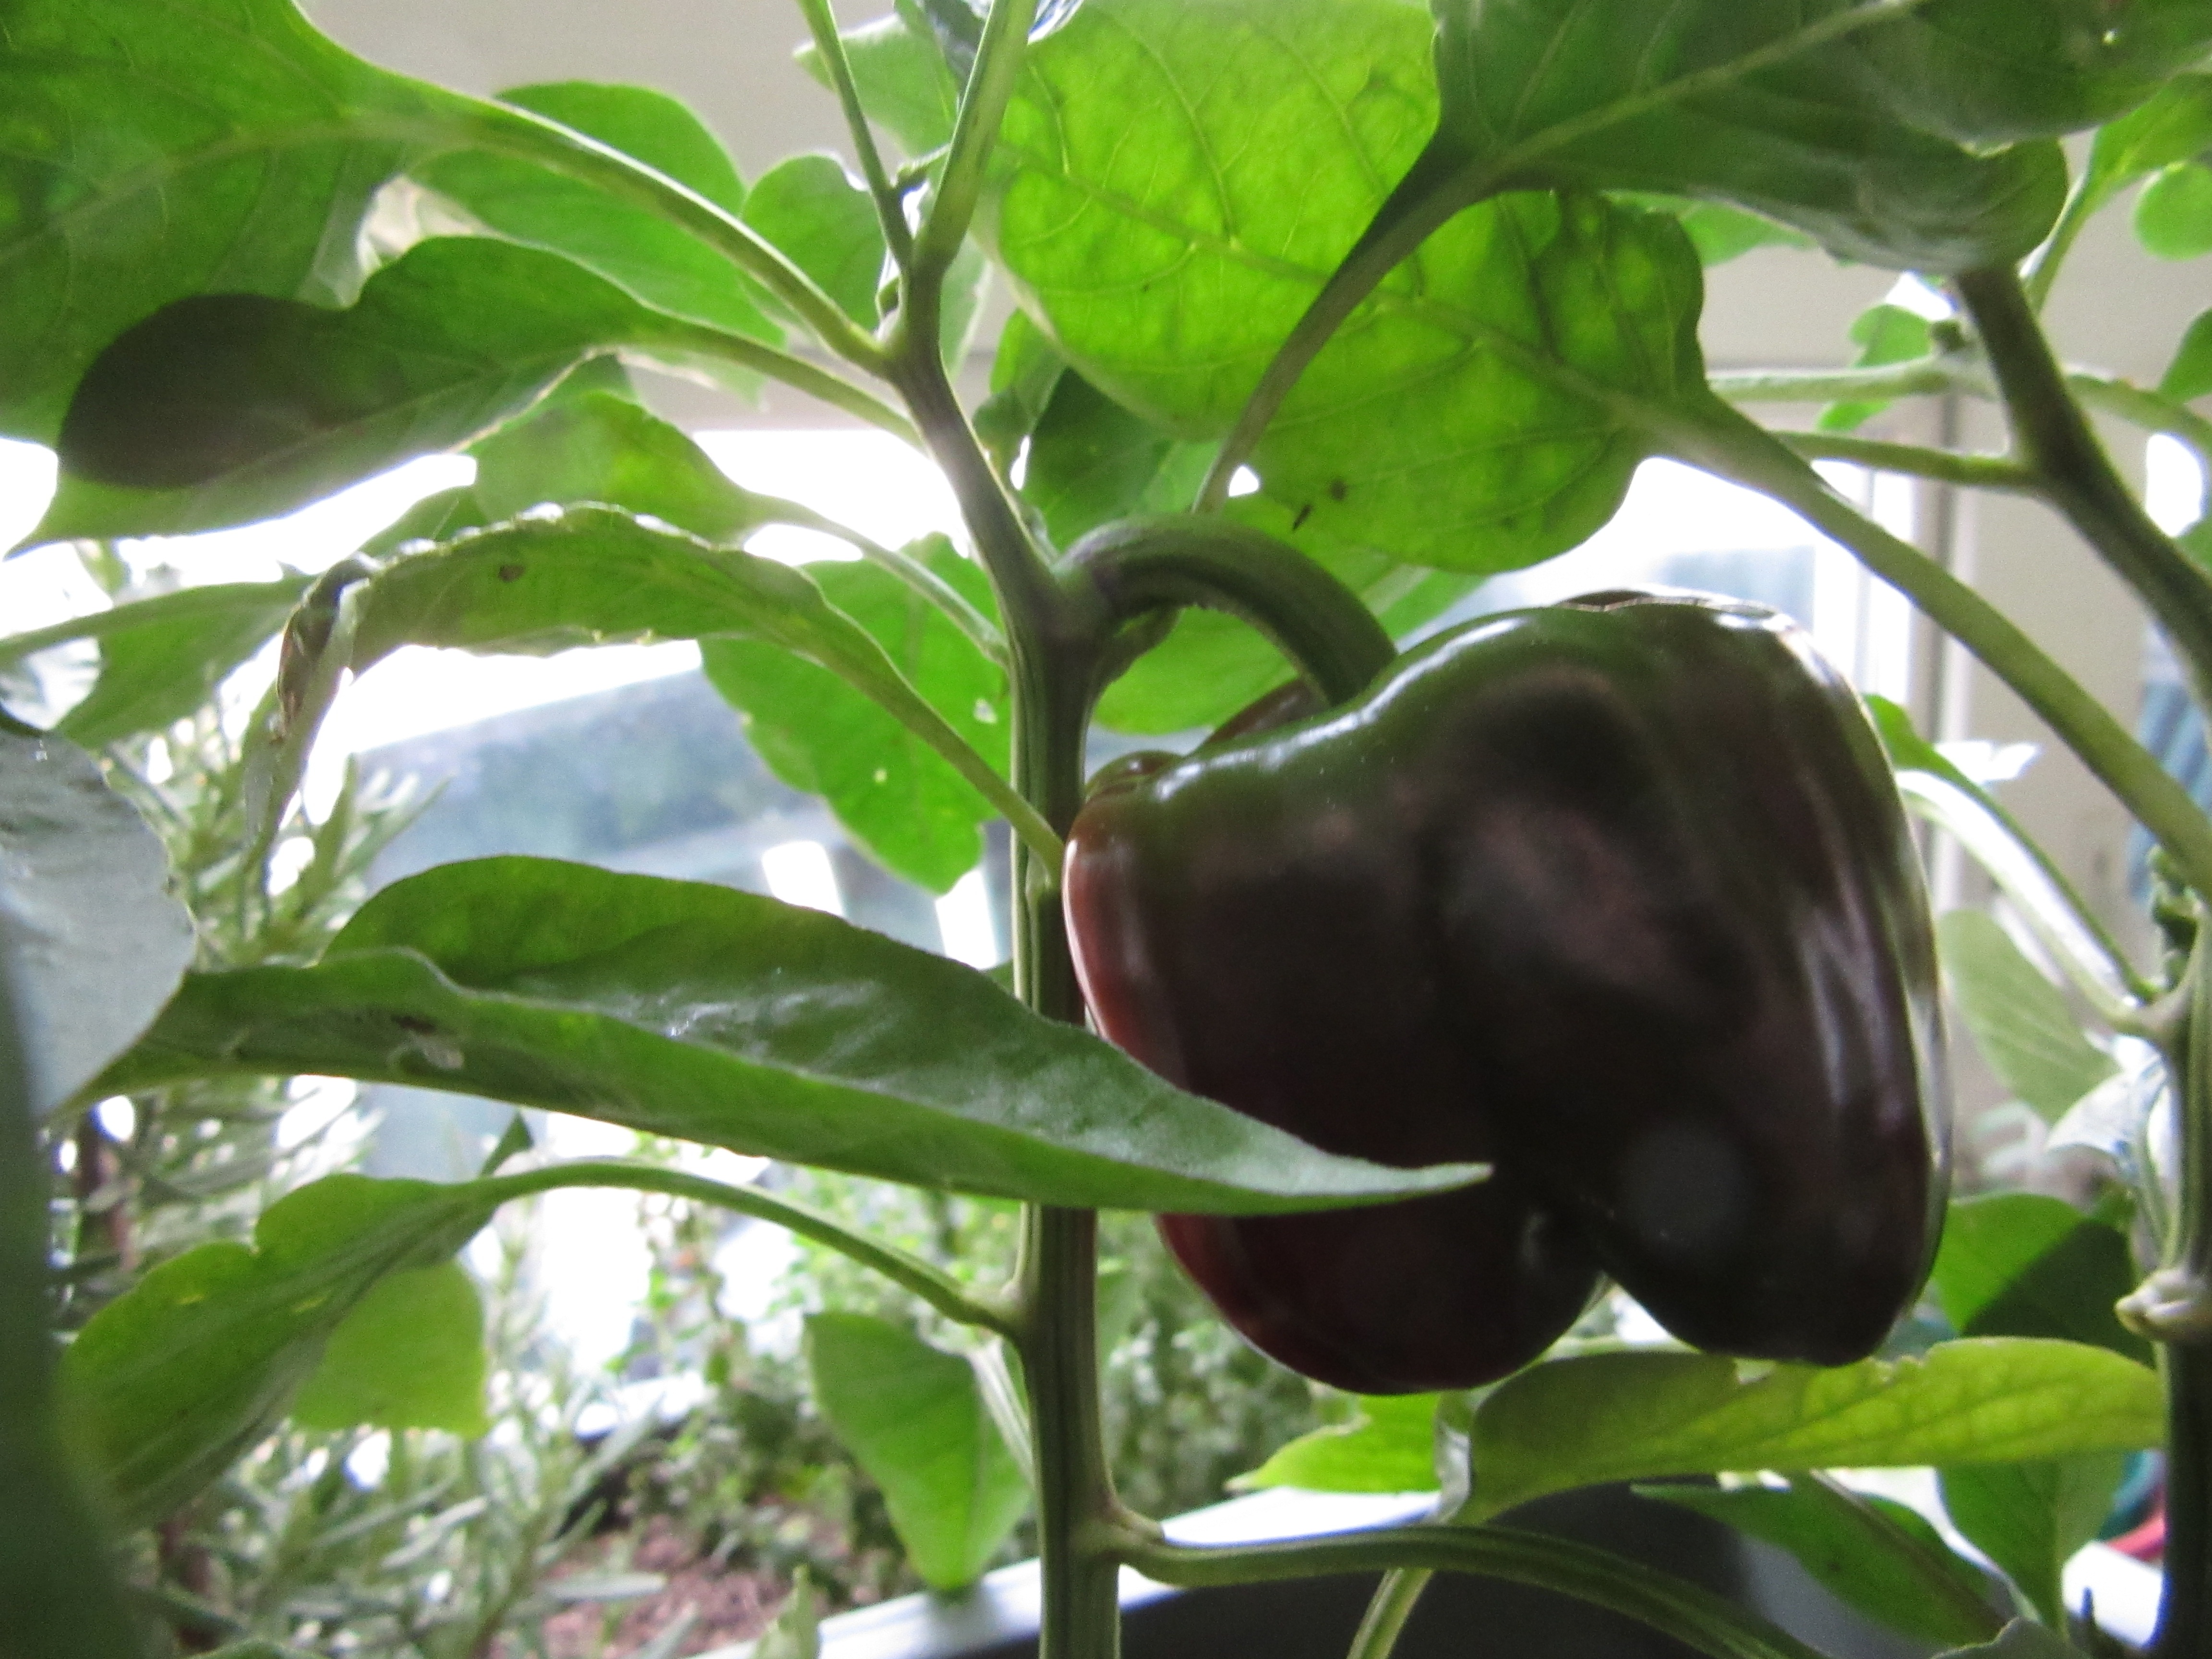
branch, plant, flower, food, green, pepper, jungle, produce, vegetable, leaves, nutrition, rainforest, dinner, growing, flowering plant, land plant